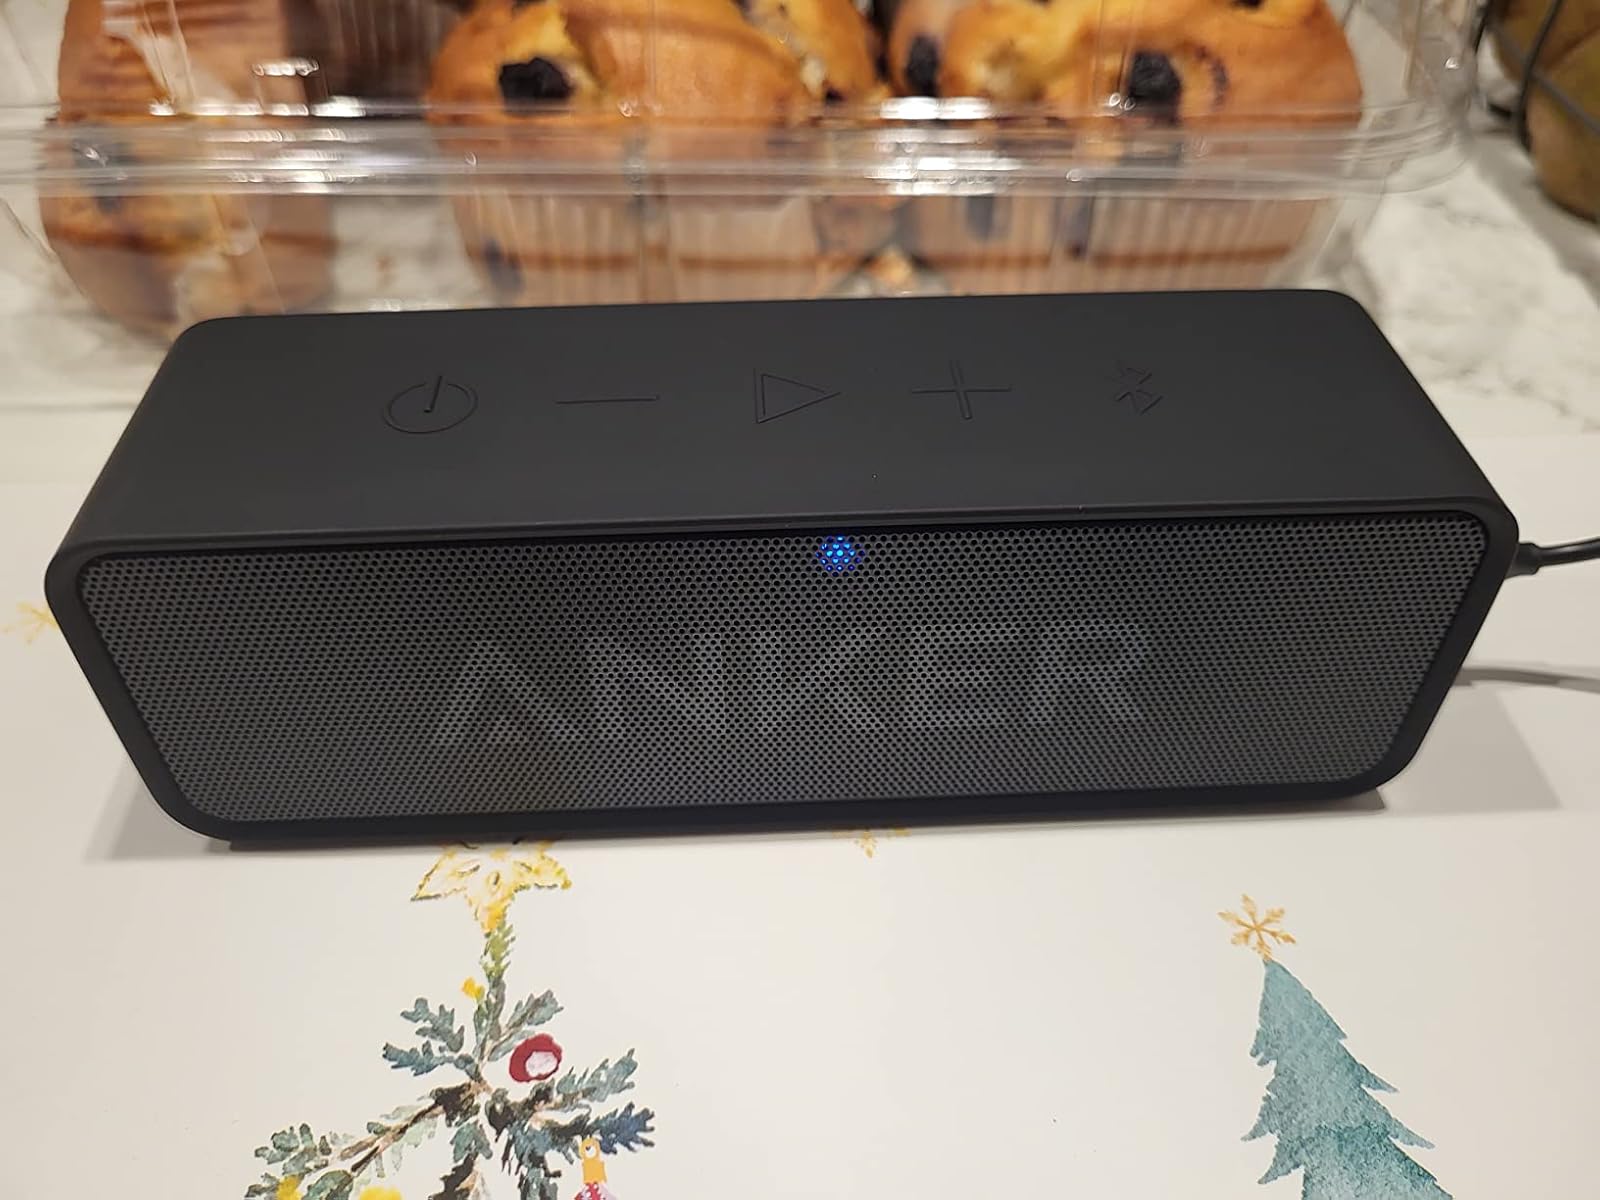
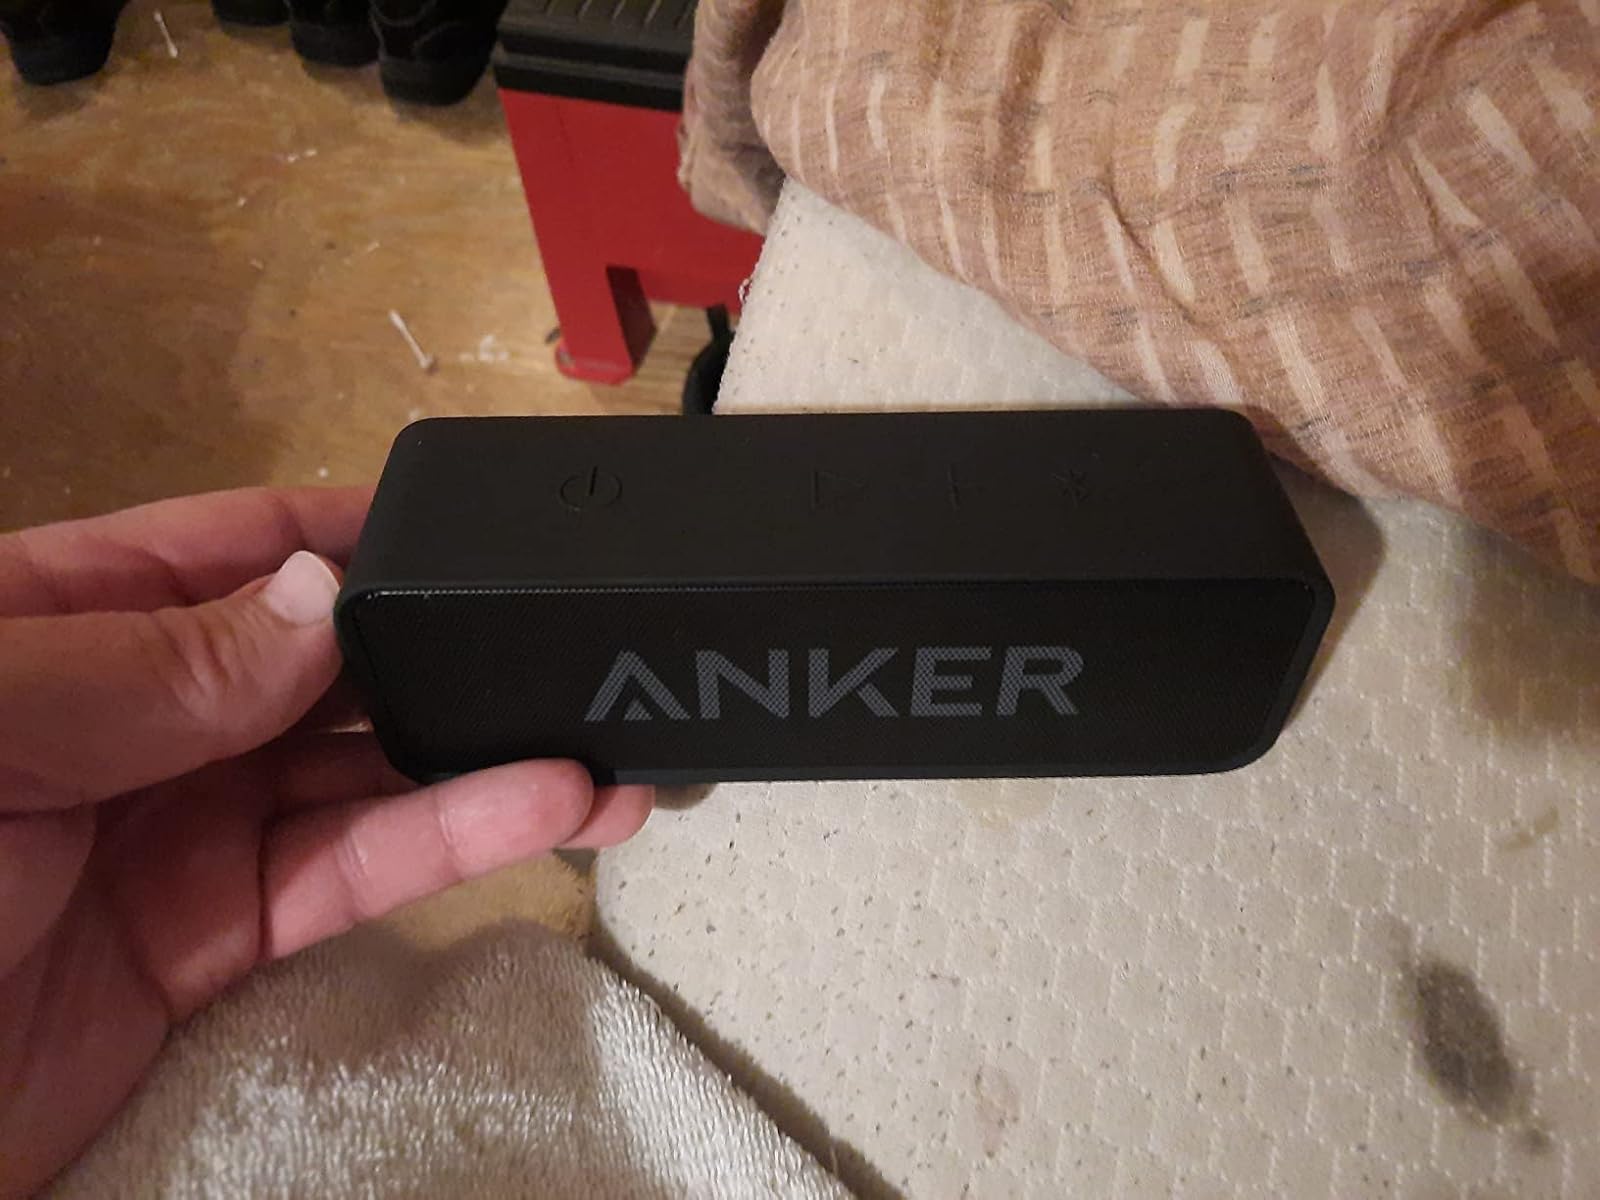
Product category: speaker
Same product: yes